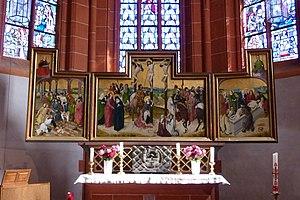
Le maître de la Vie de la Marie, en allemand Meister des Marienlebens est le pseudonyme donné à un peintre du gothique allemand, vivant à Cologne. Il est également connu sous le nom de maître de Wilten et de Johann van Duyren, mais cette dernière identification ne fait pas consensus.